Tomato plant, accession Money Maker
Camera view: horizontal (90 deg, fisheye); turntable rotation: 270 degrees
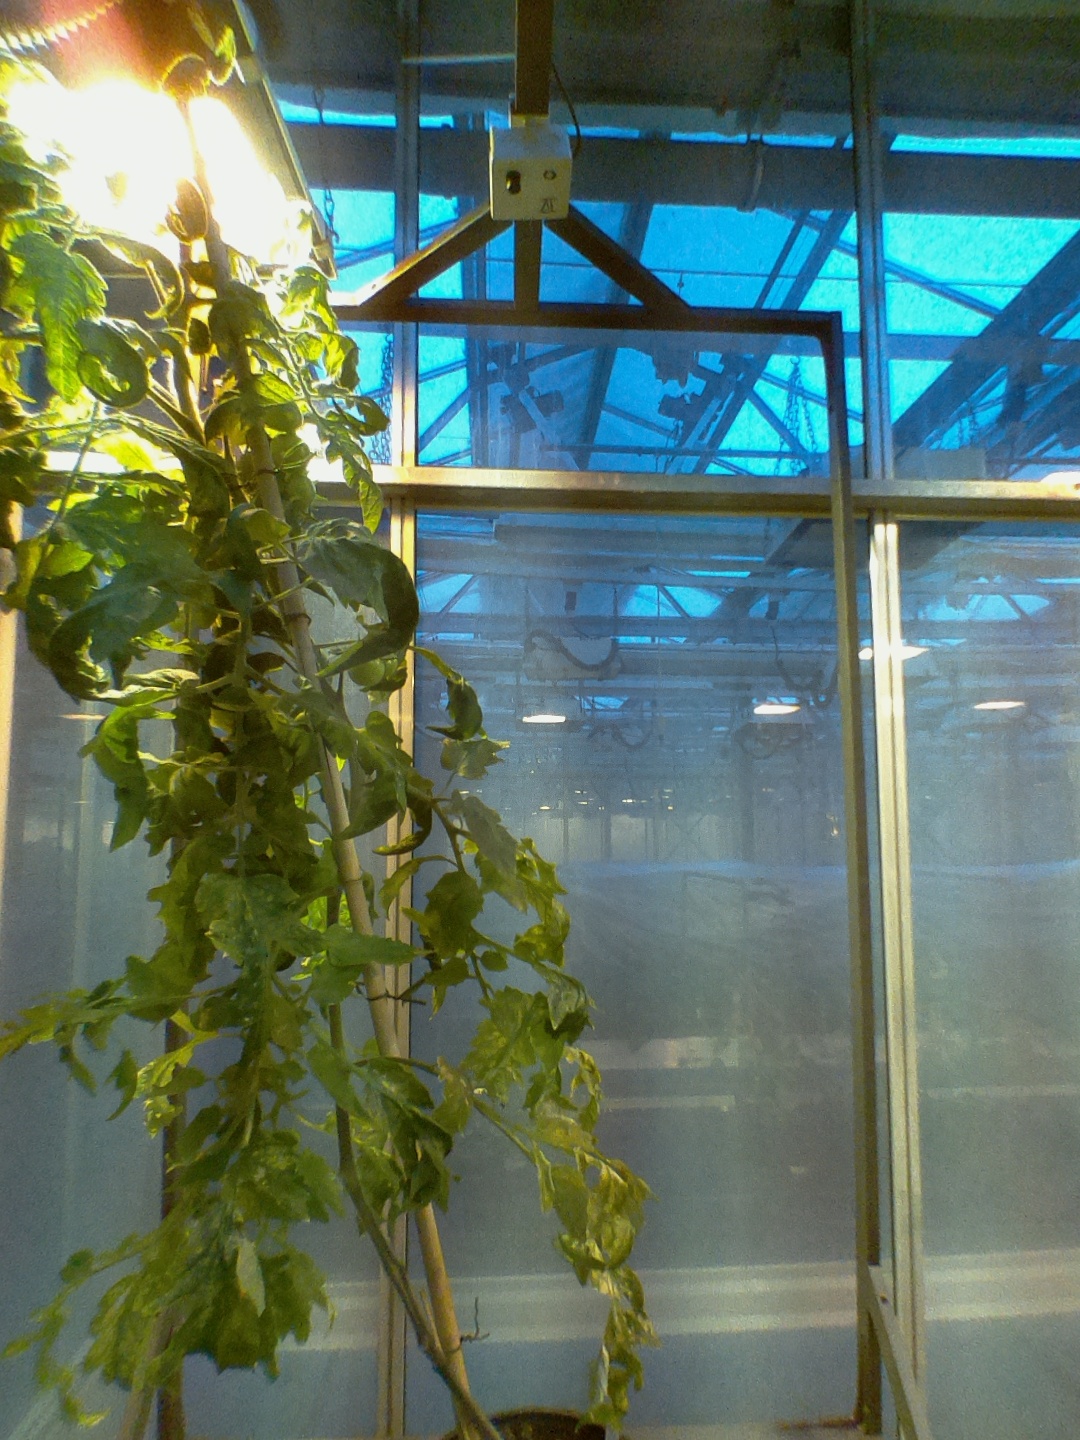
BBCH growth stage 72: 20%-30% of final fruit size